Bernard W. Kearney

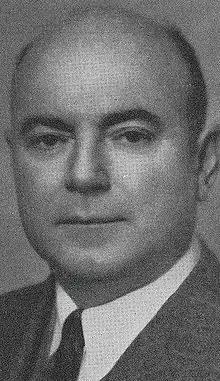
Kearney as a Member of Congress in 1944

Bernard William "Pat" Kearney (May 23, 1889 – June 3, 1976) was a Republican member of the United States House of Representatives from New York. Kearney served on the U.S. House of Representatives' Un-American Activities Committee (HUAC) during the Cold War.